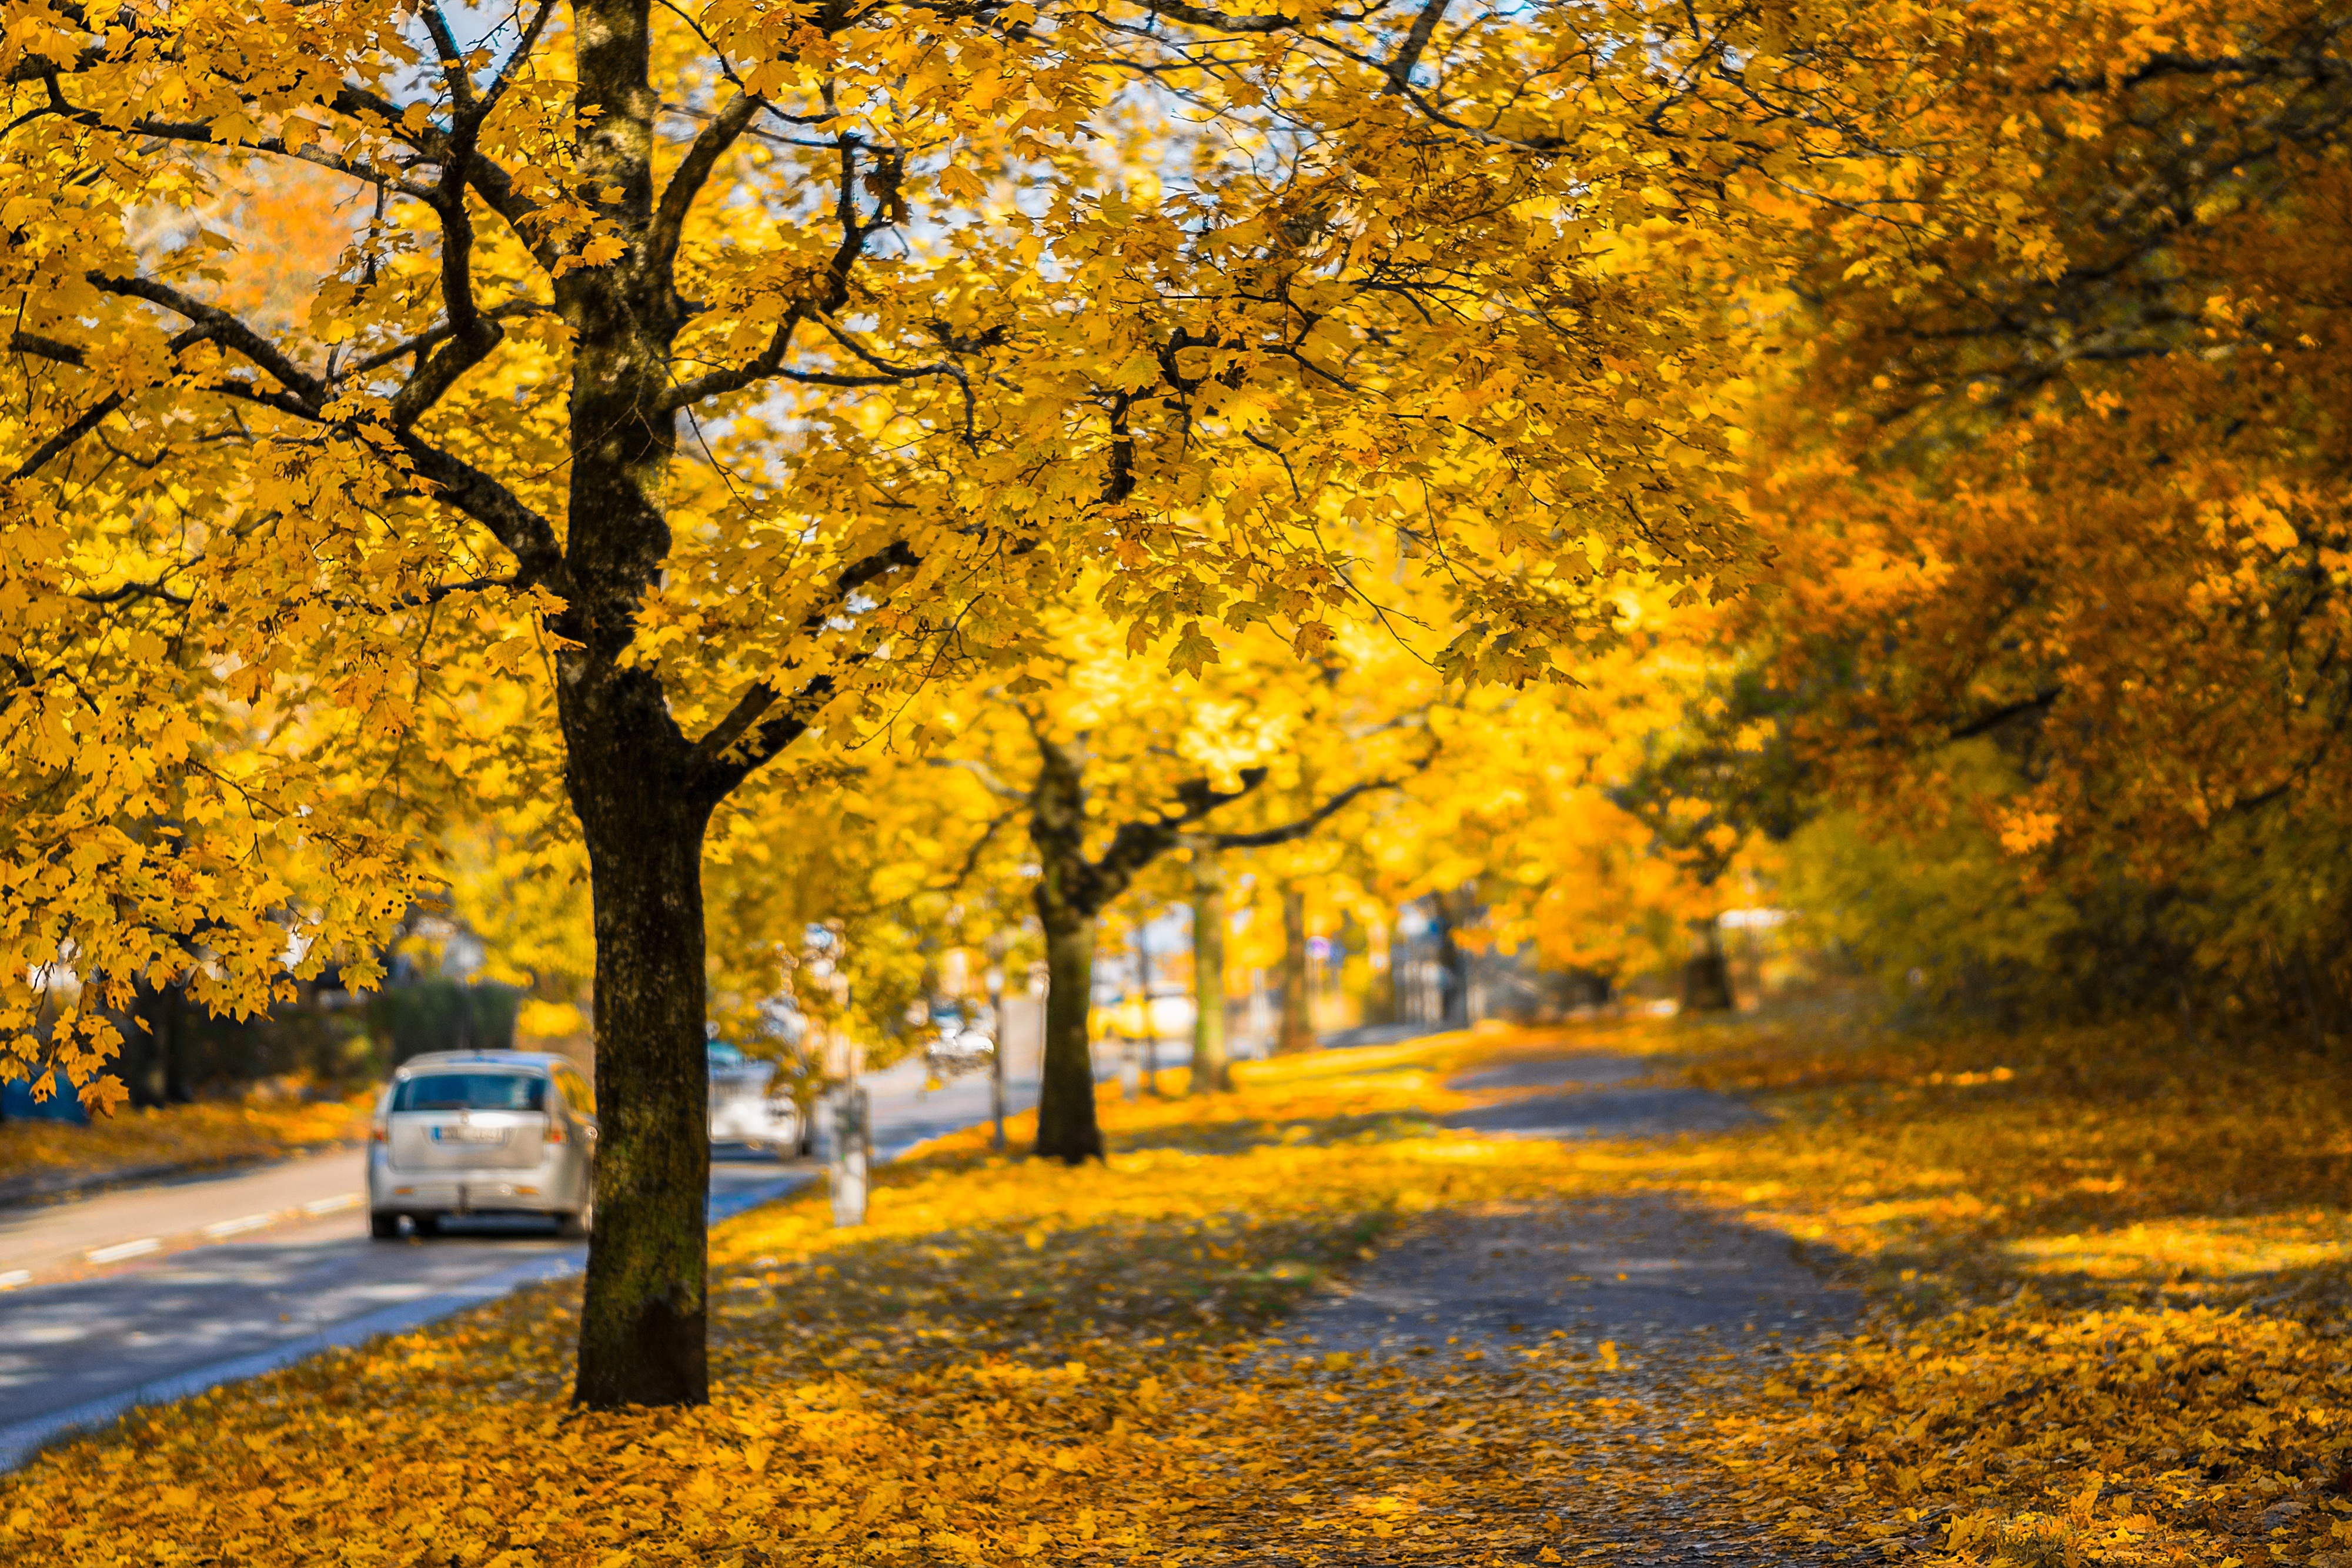
tree, nature, path, outdoor, branch, light, plant, sun, road, street, sunlight, morning, leaf, fall, flower, driving, idyllic, foliage, orange, golden, red, tranquil, scenic, natural, autumn, scenery, colorful, yellow, season, trees, leaves, gold, cars, deciduous, sunrays, woodland, november, footpath, idyll, autumnal, maidenhair tree, woody plant